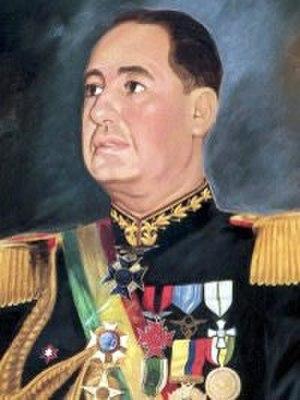
Hugo Ballivián est un homme politique bolivien né le 7 juin 1901 à La Paz et mort le 15 juillet 1993 dans la même ville. Il est président de la Bolivie de mai 1951 à avril 1952